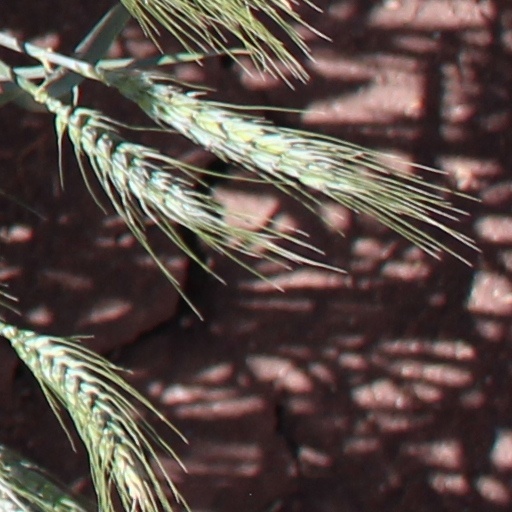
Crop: wheat